Kimi no Yusha

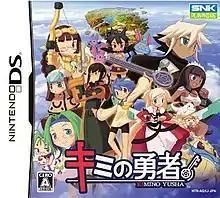
Cover art

is a role-playing game which was developed and published by SNK Playmore for the Nintendo DS video game console. "Kimino Yusha" was unveiled at the 2007 Tokyo Game Show, then was released in 2008 in Japan.